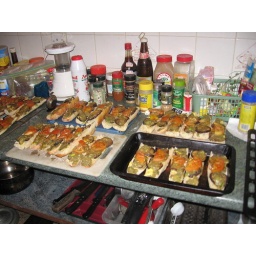
This is in the kitchen of the PC transit house in the capital.